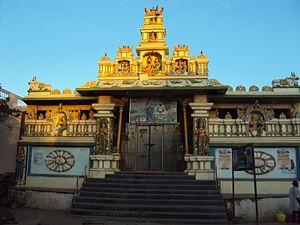
Le district de Kurnool est un district situé dans le Nord-Est de l'état de l'Andhra Pradesh.